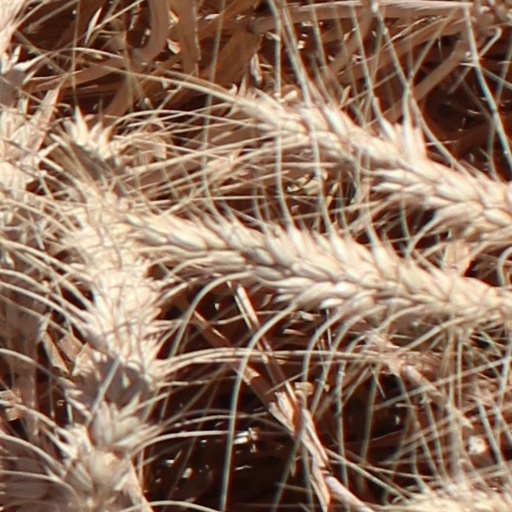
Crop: wheat